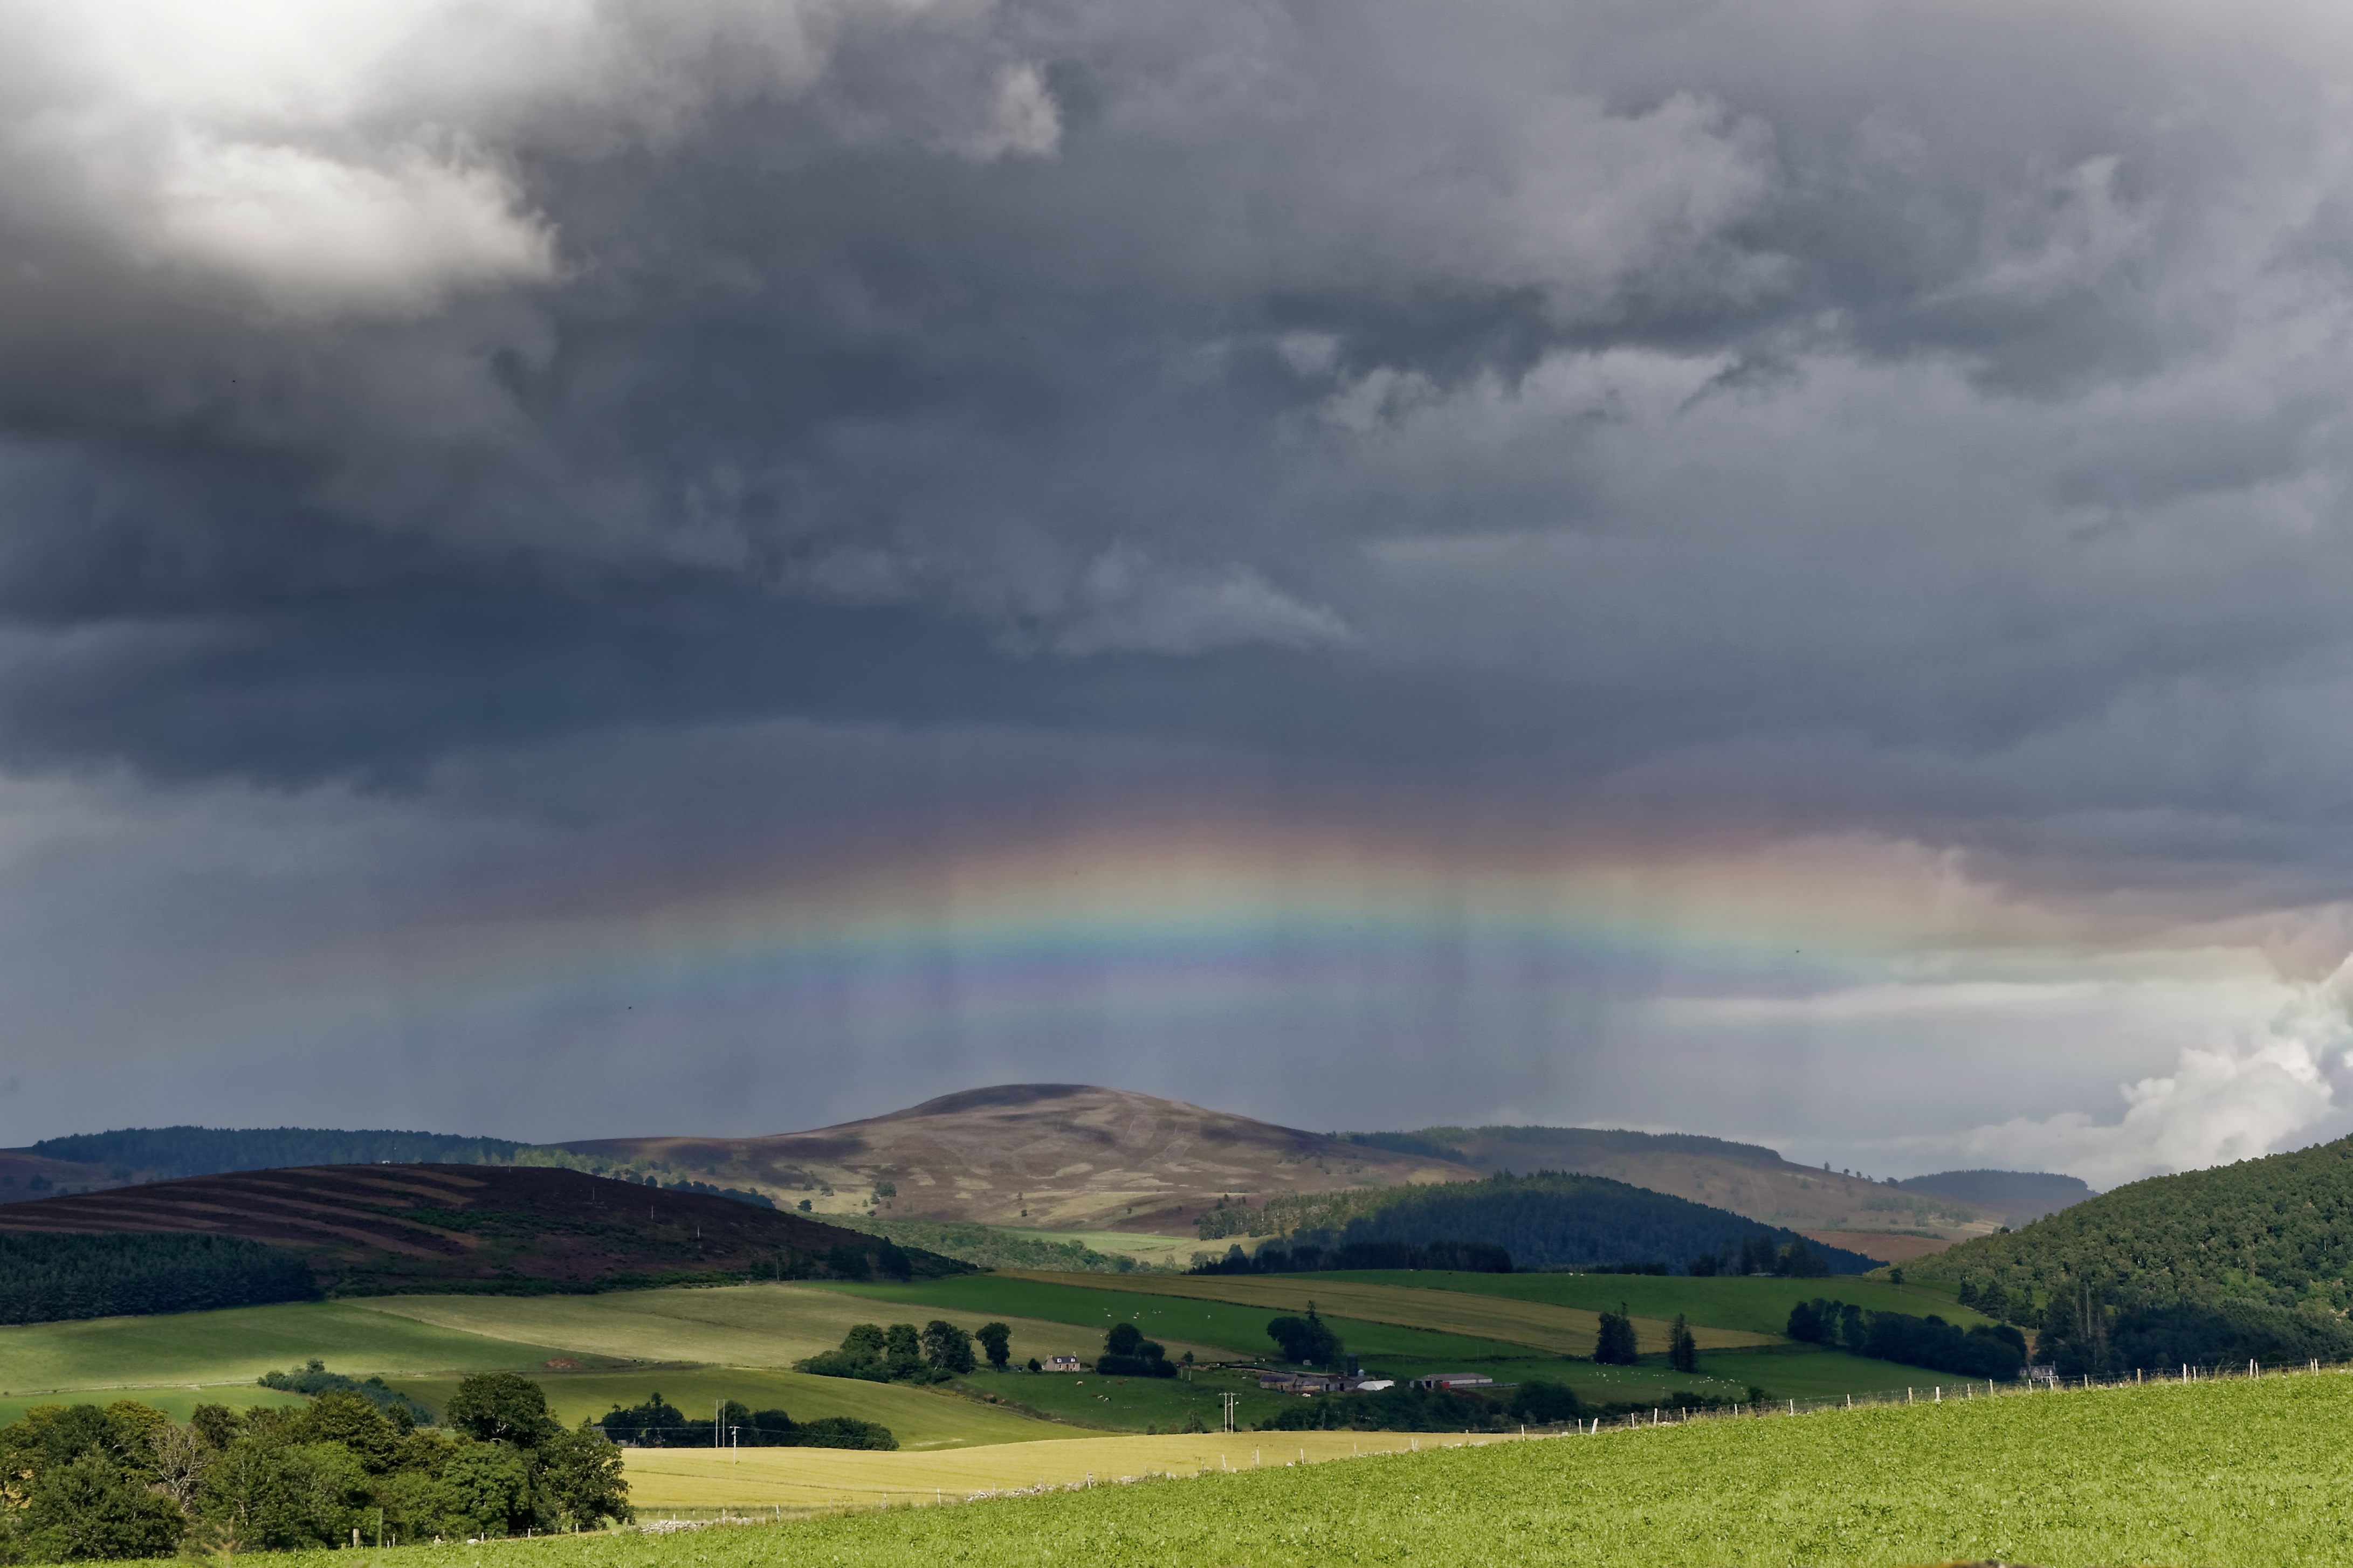
landscape, nature, cloud, sky, field, prairie, hill, atmosphere, weather, storm, cumulus, plain, clouds, rainbow, grassland, thunderstorm, plateau, scotland, mood, highlands, rural area, highlands and islands, meteorological phenomenon